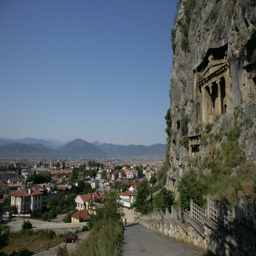
the rock cut tomb of person